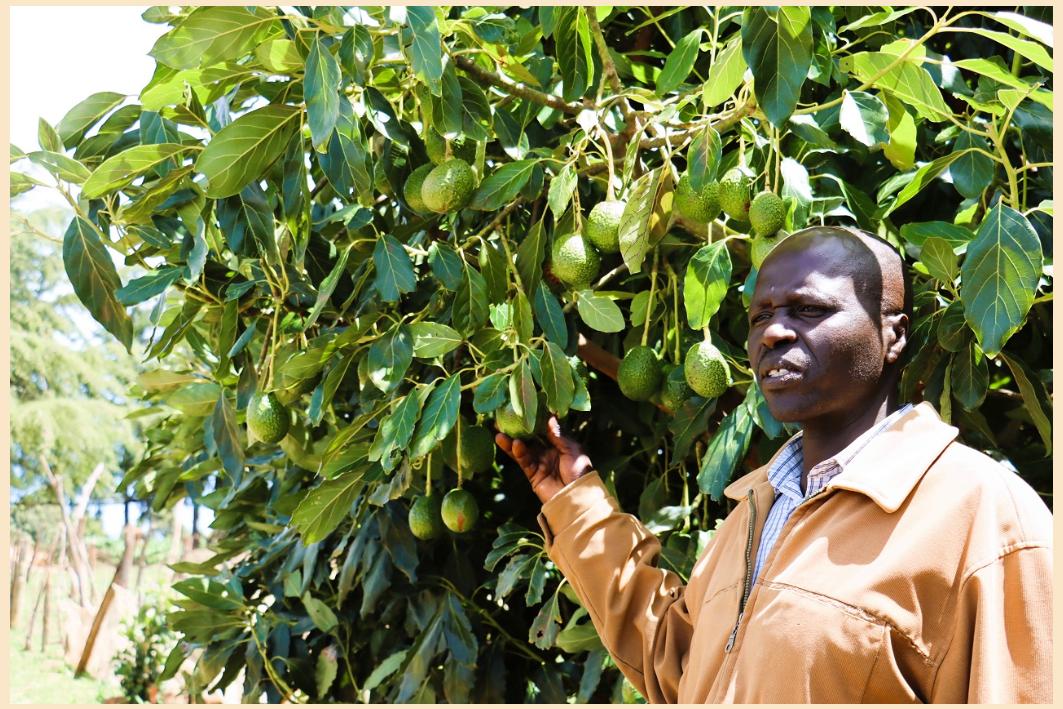
Mwanaume mkulima amesimama chini ya mti wa parachichi; ambao tayari umetoa matunda hayo kwa wingi na umestawi vizuri. Hili ni zao la biashara linahitajika sana sokoni na viwandani, kutengeneza vitu mbalimbali ikiwemo vinywaji.